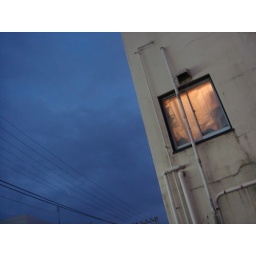
warm window in the sky